Hyperbaric treatment schedules

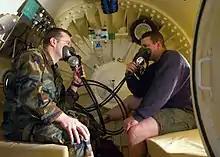
Navy Divers test built-in breathing masks inside a recompression chamber.

Originally therapeutic recompression was done using air as the only breathing gas, and this is reflected in several of the tables detailed below. However, work by Yarbrough and Behnke showed that use of oxygen as a treatment gas is usually beneficial and this has become the standard of care for treatment of DCS. Pure oxygen can be used at pressures up to 60 fsw (18 msw) with acceptable risk of CNS oxygen toxicity, which generally has acceptable consequences in the chamber environment when an inside tender is at hand. At greater pressures, treatment gas mixtures using Nitrogen or Helium as a diluent to limit partial pressure of oxygen to 3 ata (3 bar) or less are preferred to air as they are more effective both at elimination of inert gases and oxygenating injured tissues in comparison with air. Nitrox and Heliox mixtures are recommended by the US Navy for